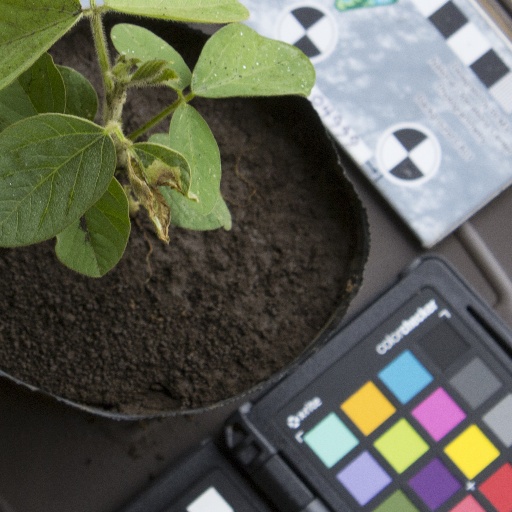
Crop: soybean